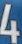
Number: 4